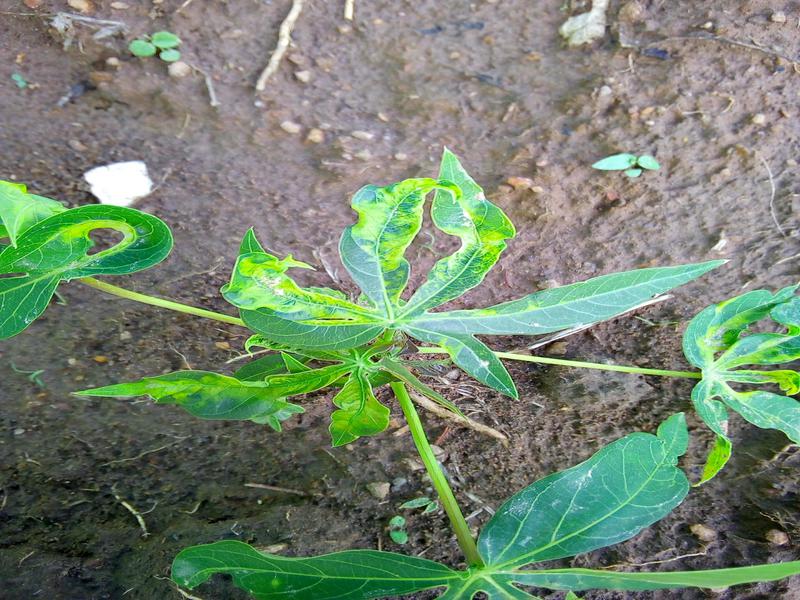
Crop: cassava
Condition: mosaic_disease